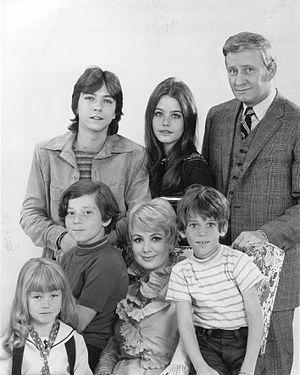
The Partridge Family est une série télévisée américaine en 96 épisodes de 25 minutes créée par Bernard Slade et diffusée entre le 25 septembre 1970 et le 23 mars 1974 sur le réseau ABC.